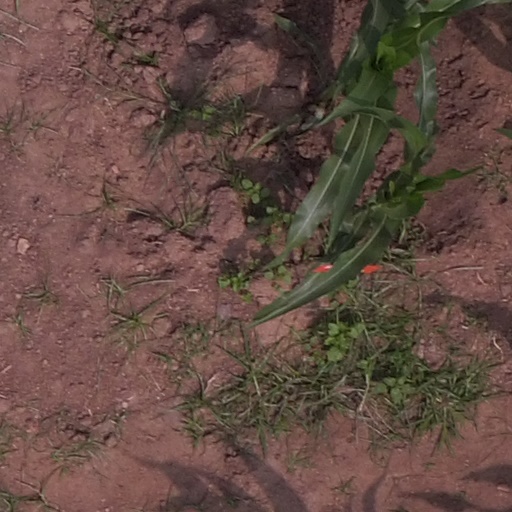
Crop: maize; corn